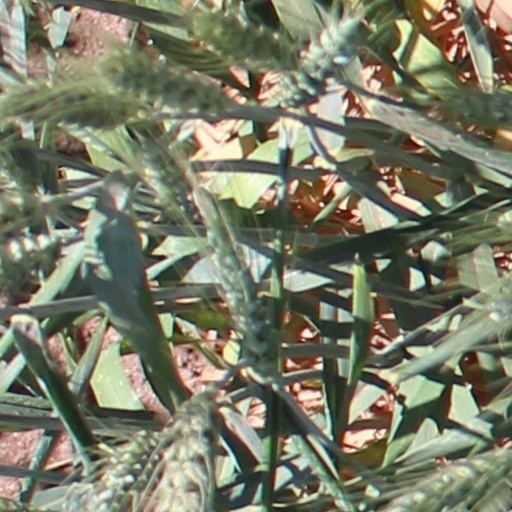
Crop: wheat